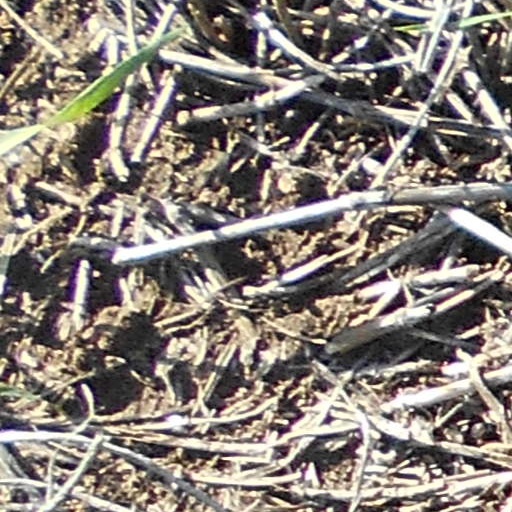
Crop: wheat